Village Detective

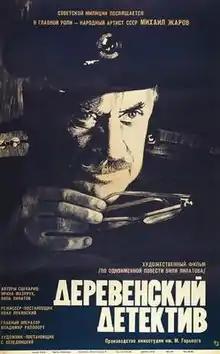

Village Detective is a 1969 Soviet crime comedy film directed by Ivan Lukinsky and based on the novella of the same name by Vil Lipatov. Lyrical detective lives of rural local policeman Aniskin.